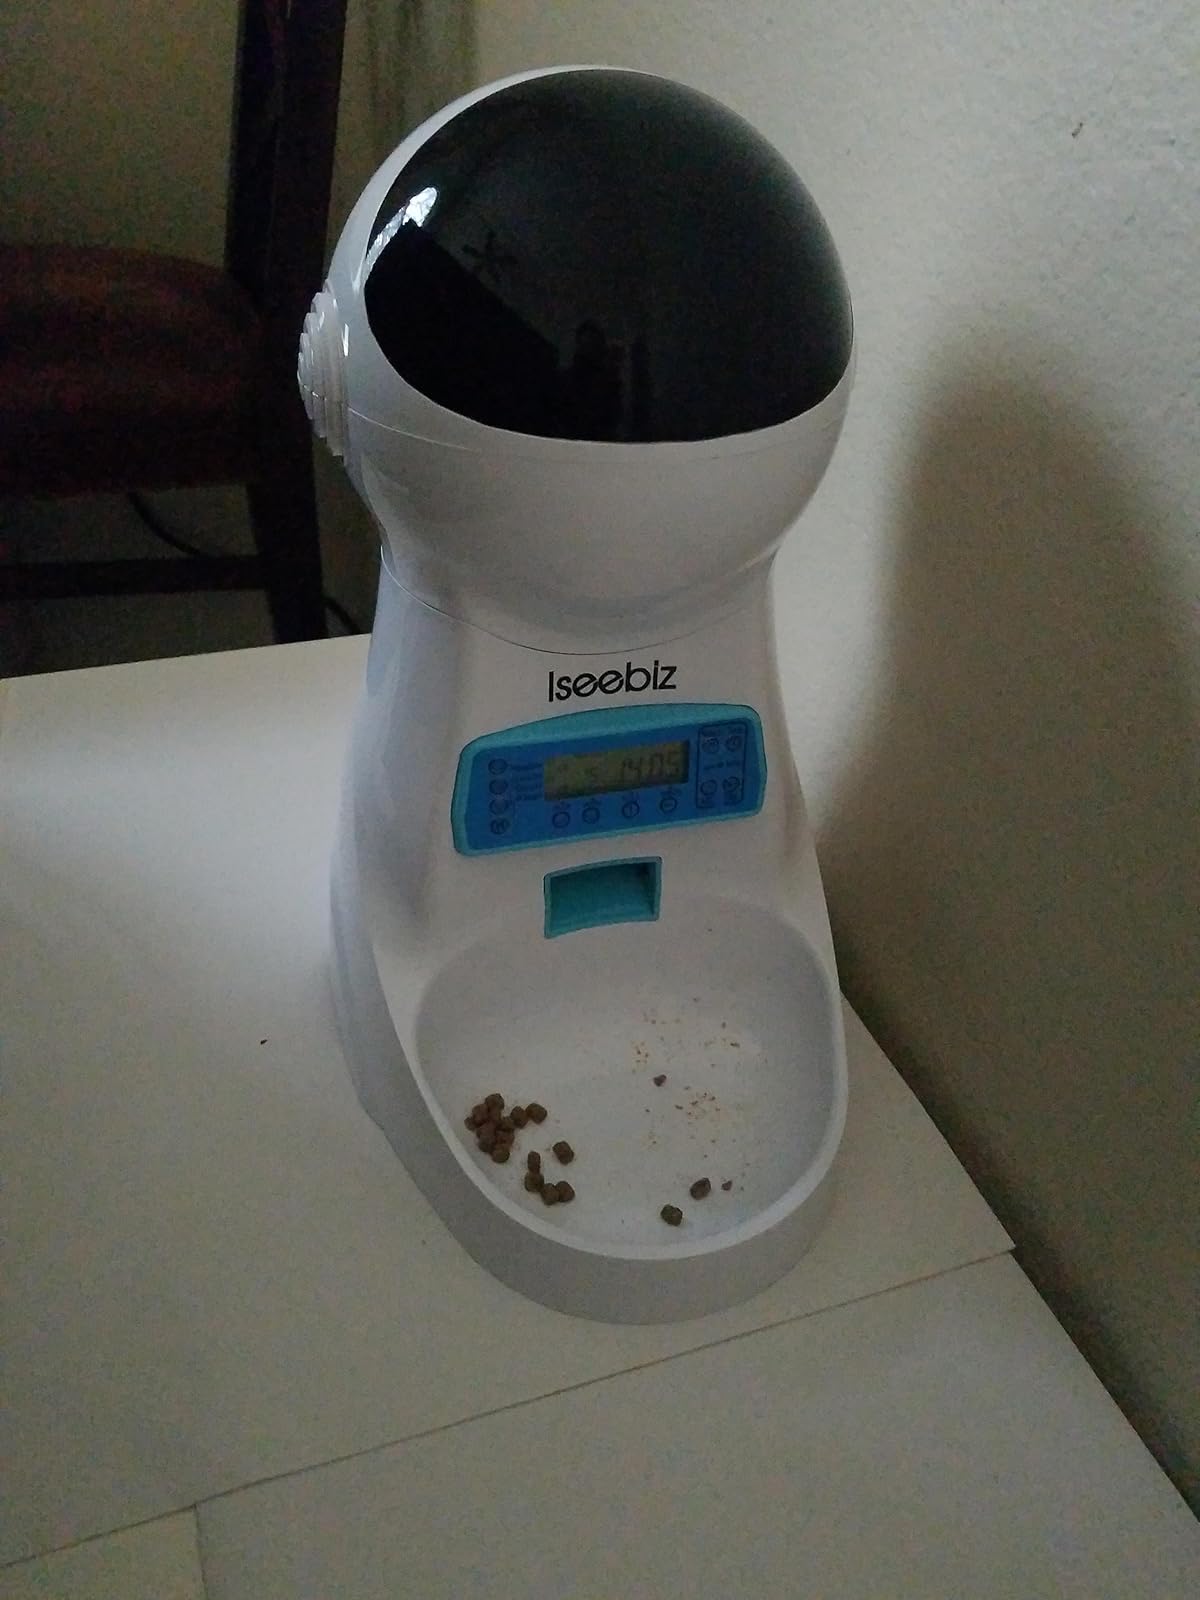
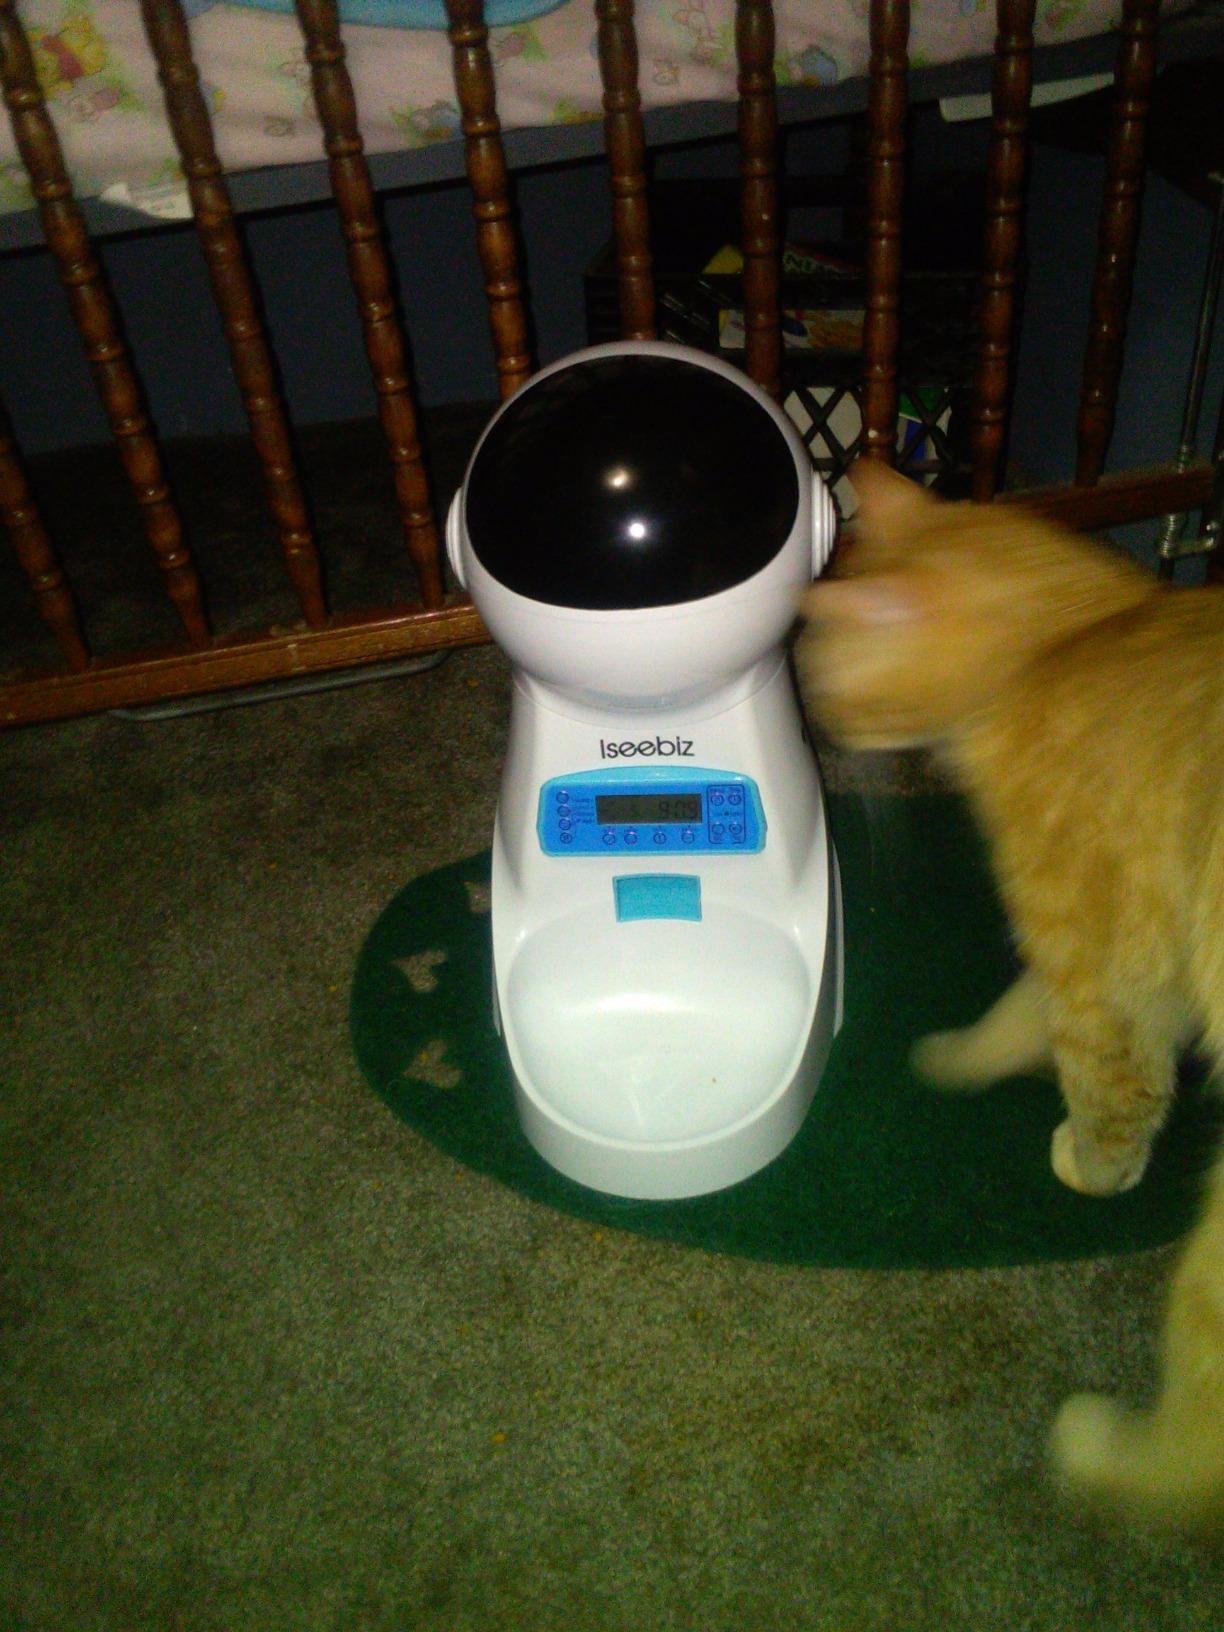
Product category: items_feeder
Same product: yes